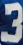
Number: 3